The Angels (American group)

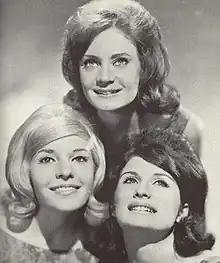
The Angels in 1963. L-R: Phyllis Allbut, Barbara Allbut and Peggy Santiglia.

The Angels were an American girl group best known for their 1963 No. 1 hit single "My Boyfriend's Back".